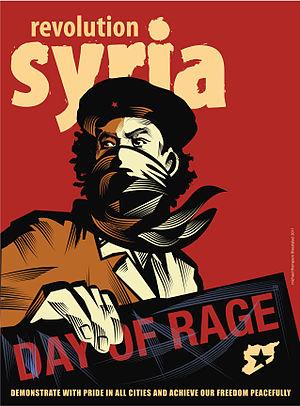
Durant le conflit syrien, depuis 2011, les exactions ont été nombreuses et attribuées aux différents belligérants, en particulier au régime syrien, accusé de multiples crimes de guerre et crimes contre l'humanité.